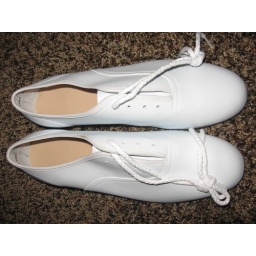
These shoes are brand new but have a slight blue tint in the white leather.